David J. Peterson

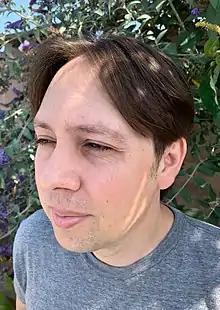
Peterson in 2019

David Joshua Peterson (born January 20, 1981) is an American language creator. He came to prominence after creating the Dothraki and Valyrian languages for the television series "Game of Thrones". He has subsequently worked on a number of other projects, including the films "Dune" and "", for which he created the Chakobsa language. He has written a book on language construction entitled "The Art of Language Invention".